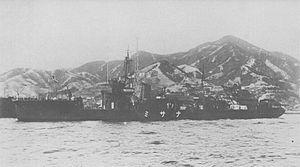
La Classe Natsushima est une classe de mouilleurs de mines de la Marine impériale japonaise construite entre 1931 et 1934 et ayant servi durant la Seconde Guerre mondiale.